Rail transport in Botswana

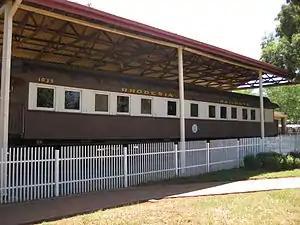
Historic Rhodesia Railway car at the National Museum in Gaborone, Botswana

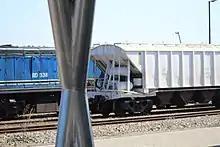

Over half of BR's freight traffic is in coal, grain and intermodal freight, and the vast majority of its profits are made in South Africa. It also ships automotive parts and assembled automobiles, sulphur, fertilizers, other chemicals, forest products and other types of commodities. Since 1987, coal has become a major commodity hauled by BR. Coal is shipped in unit trains from coal mines to nearby countries.